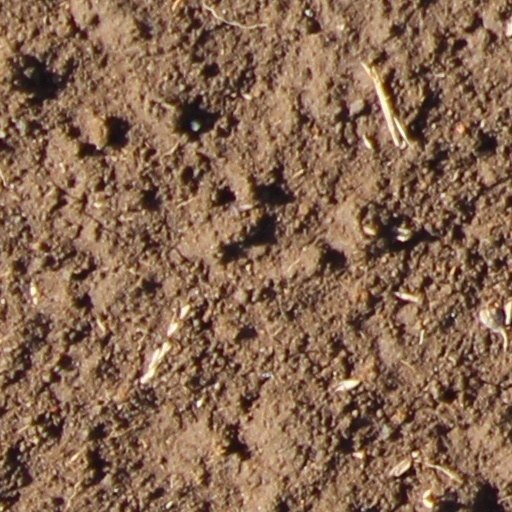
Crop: wheat